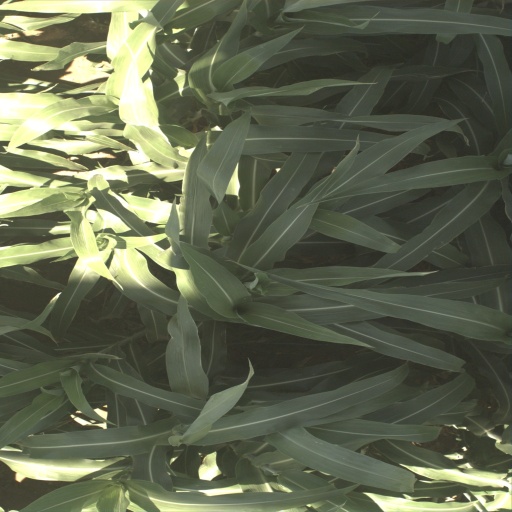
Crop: sorghum